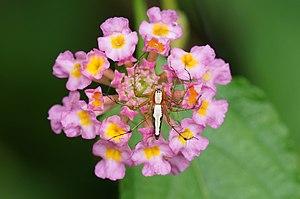
Oxyopes shweta est une espèce d'araignées aranéomorphes de la famille des Oxyopidae.